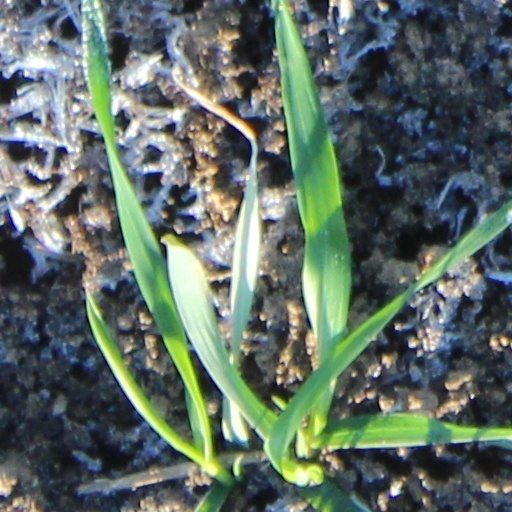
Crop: wheat